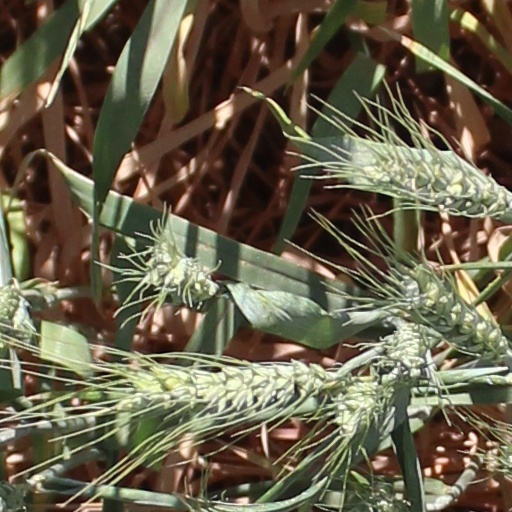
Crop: wheat